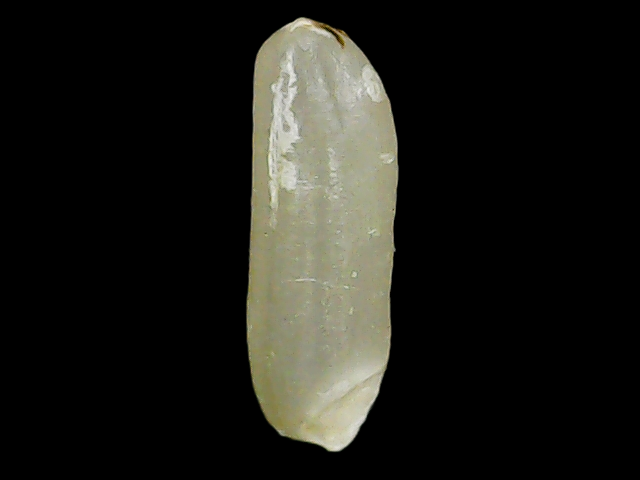
Rice variety: Binadhan21